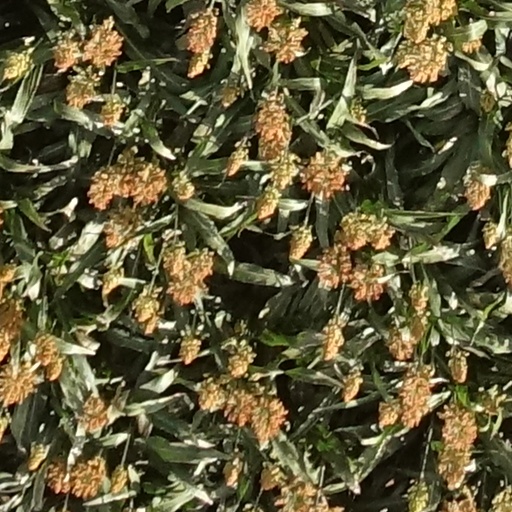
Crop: sorghum